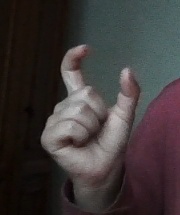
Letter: nun